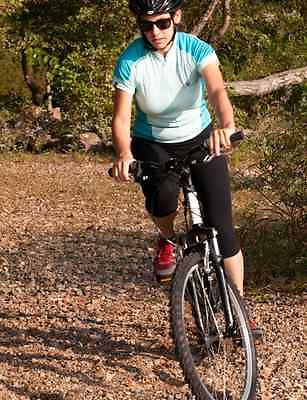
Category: bicycle